Lowell Technological Institute

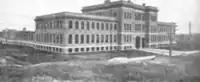
Southwick Hall in 1903

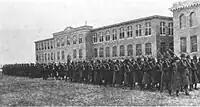
World War I era photo of Southwick and Kitson Hall

The Lowell Textile School opened on October 4, 1897. Originally, the first class had over 200 students. The school was modeled on the success of the Polytechnical School at Philadelphia. The school originally opened in three rented rooms on Middle Street in downtown Lowell. The college offered three year diplomas in cotton or wool manufacture, design, or textile chemistry and dyeing. Tuition at the time was one hundred dollars.